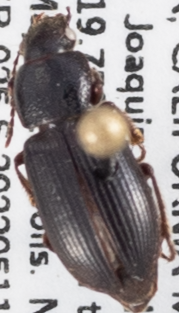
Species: Dicheirus piceus
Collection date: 2022-05-11
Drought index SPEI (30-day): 0.356
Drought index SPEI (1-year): -1.77
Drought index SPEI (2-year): -1.69